User Account Control

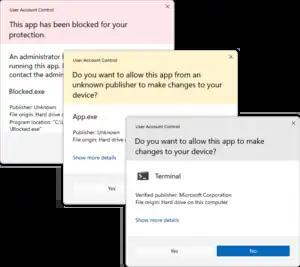

User Account Control (UAC) is a mandatory access control enforcement feature introduced with Microsoft's Windows Vista and Windows Server 2008 operating systems, with a more relaxed version also present in the versions after Vista, being Windows 7, Windows Server 2008 R2, Windows 8, Windows Server 2012, Windows 8.1, Windows Server 2012 R2, Windows 10, and Windows 11. It aims to improve the security of Microsoft Windows by limiting application software to standard user privileges until an administrator authorises an increase or elevation. In this way, only applications trusted by the user may receive administrative privileges and malware are kept from compromising the operating system. In other words, a user account may have administrator privileges assigned to it, but applications that the user runs do not inherit those privileges unless they are approved beforehand or the user explicitly authorises it.